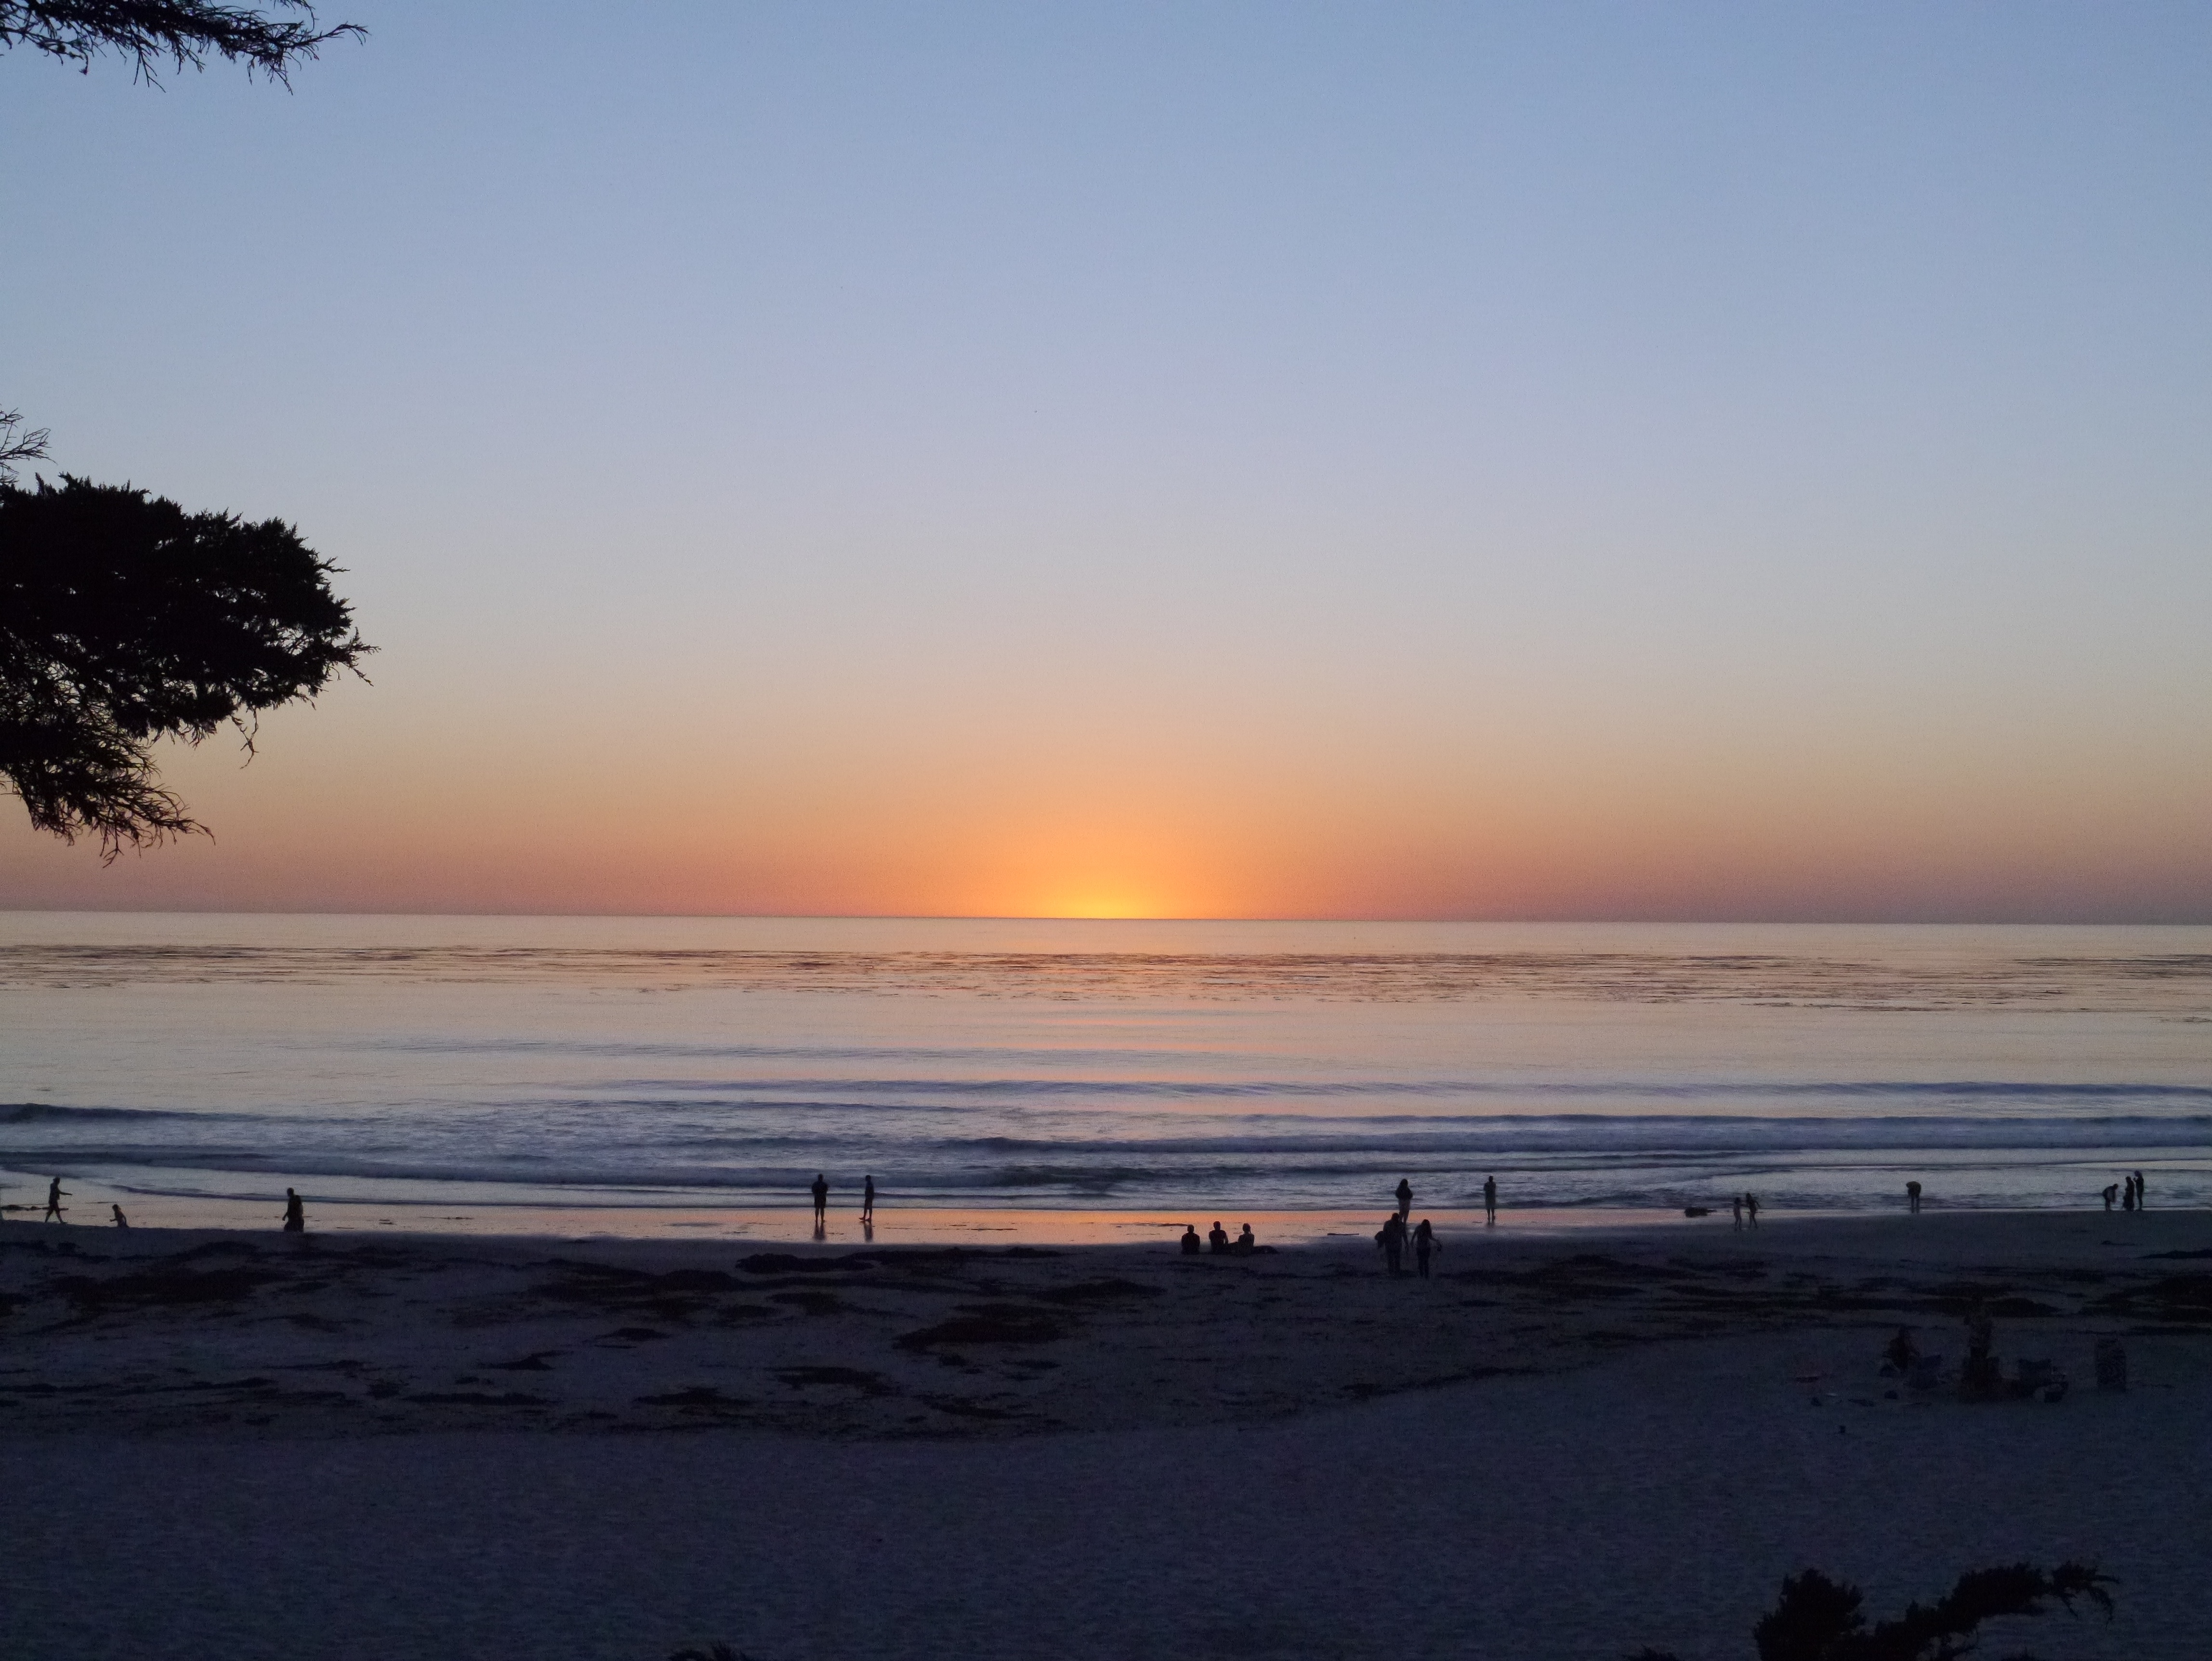
beach, sea, coast, sand, ocean, horizon, sun, sunrise, sunset, sunlight, morning, shore, wave, dawn, dusk, evening, bay, body of water, afterglow, wind wave